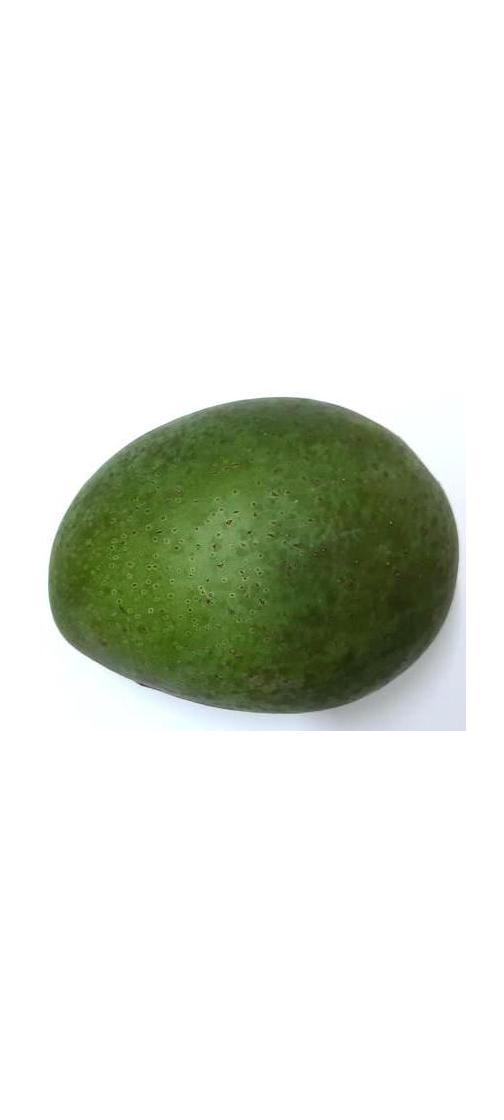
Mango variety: Ashshina Zhinuk